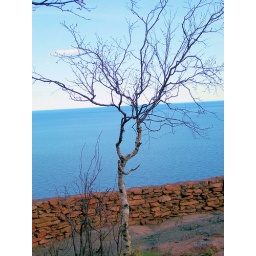
It is a beautiful view from this area. I just love how the tree looks against the sky and the lake.